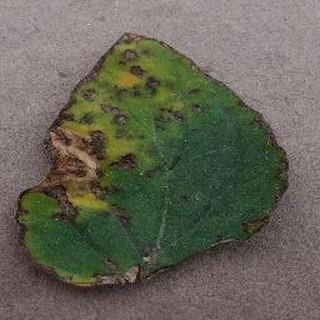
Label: tomato_bacterial_spot